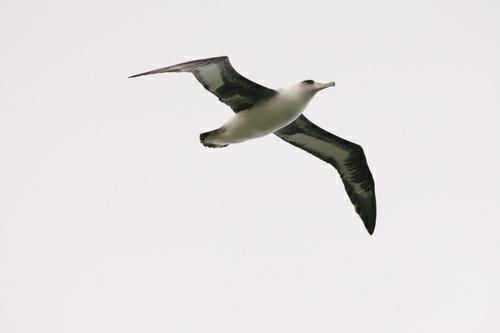
A photo of a laysan albatross